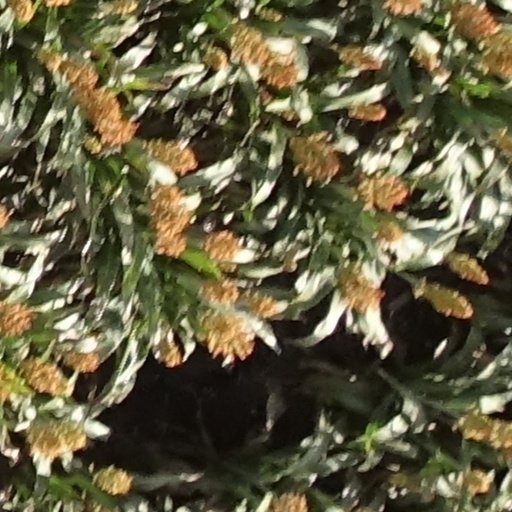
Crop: sorghum